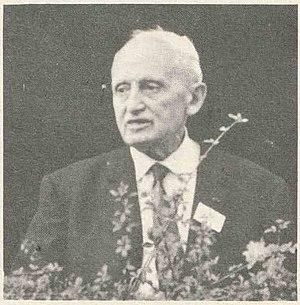
Léon Daum faisant un discours devant les descendant de la famille Daum le 12 septembre 1964
Léon Daum, né à Nancy le 21 mars 1887 et mort à Paris le 28 mai 1966, est un ingénieur des mines, entrepreneur et homme d'État français. Il a été membre de la Haute Autorité de la Communauté européenne du charbon et de l'acier de 1952 à 1959 et a également dirigé et administré de nombreuses sociétés métallurgiques.